Boonton Gorge

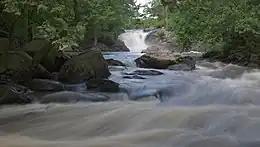
Rockaway River water falls in the gorge

The Boonton Gorge is a river gorge in Boonton, New Jersey where the Rockaway River drops over several waterfalls, and travels for slightly over a mile before emptying into the Jersey City Reservoir.